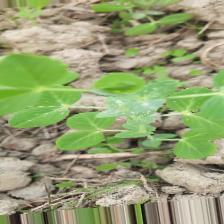
Label: Powdery Mildew